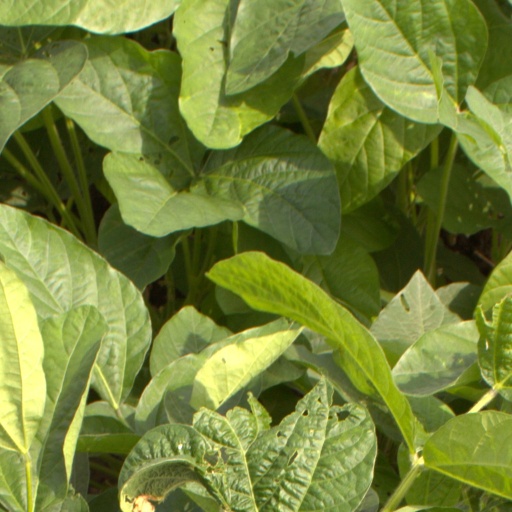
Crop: soybean